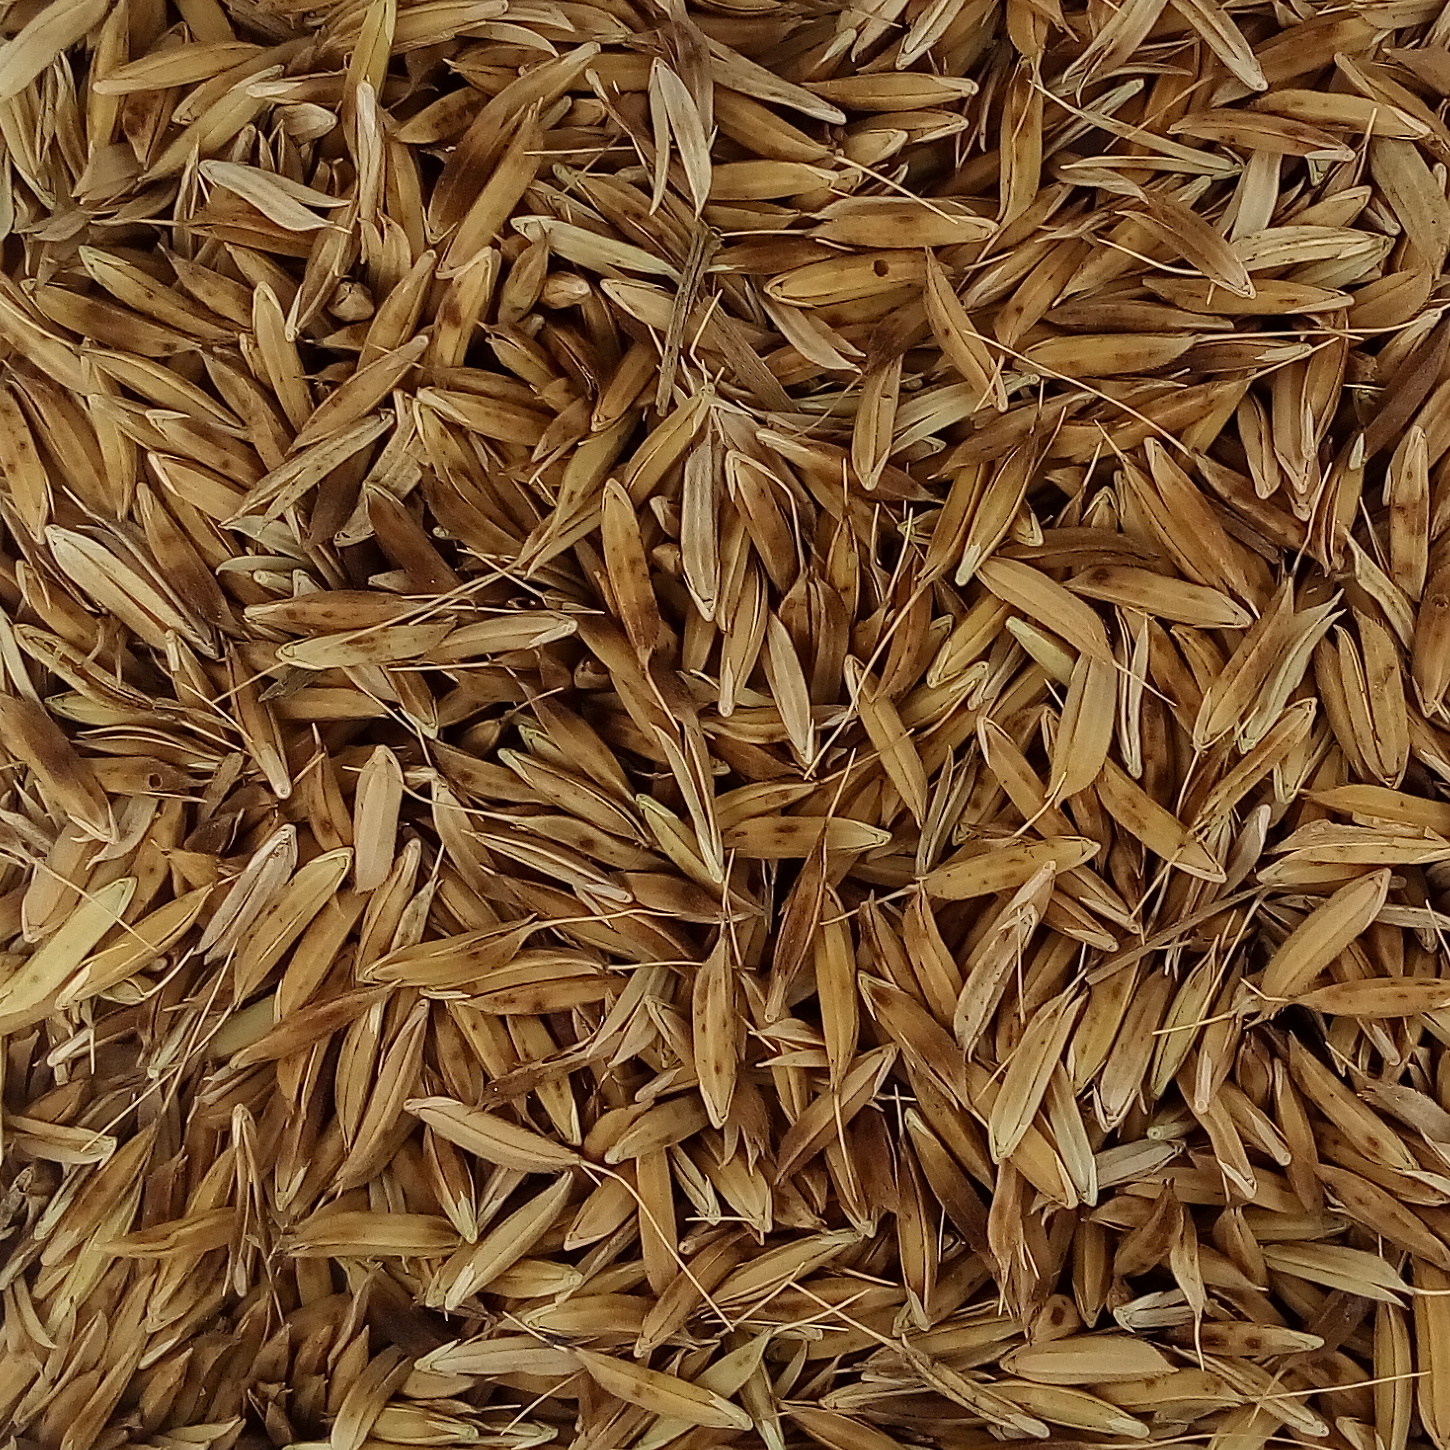
Rice seed variety: DHBT_3